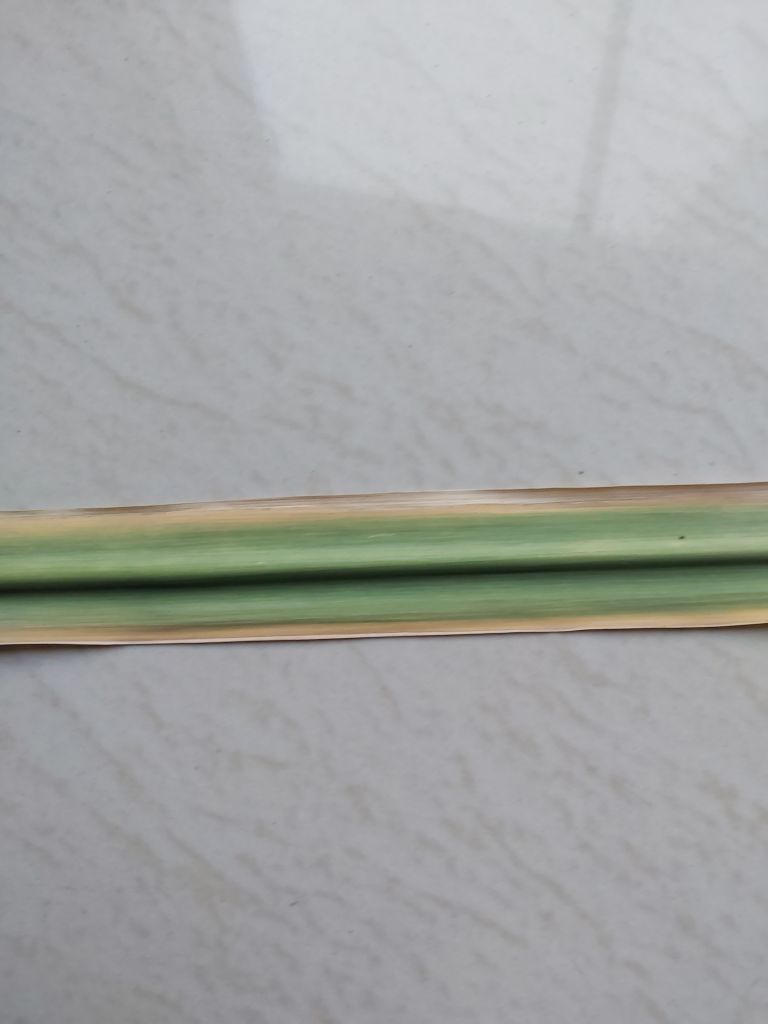
Label: Yellow Leaf